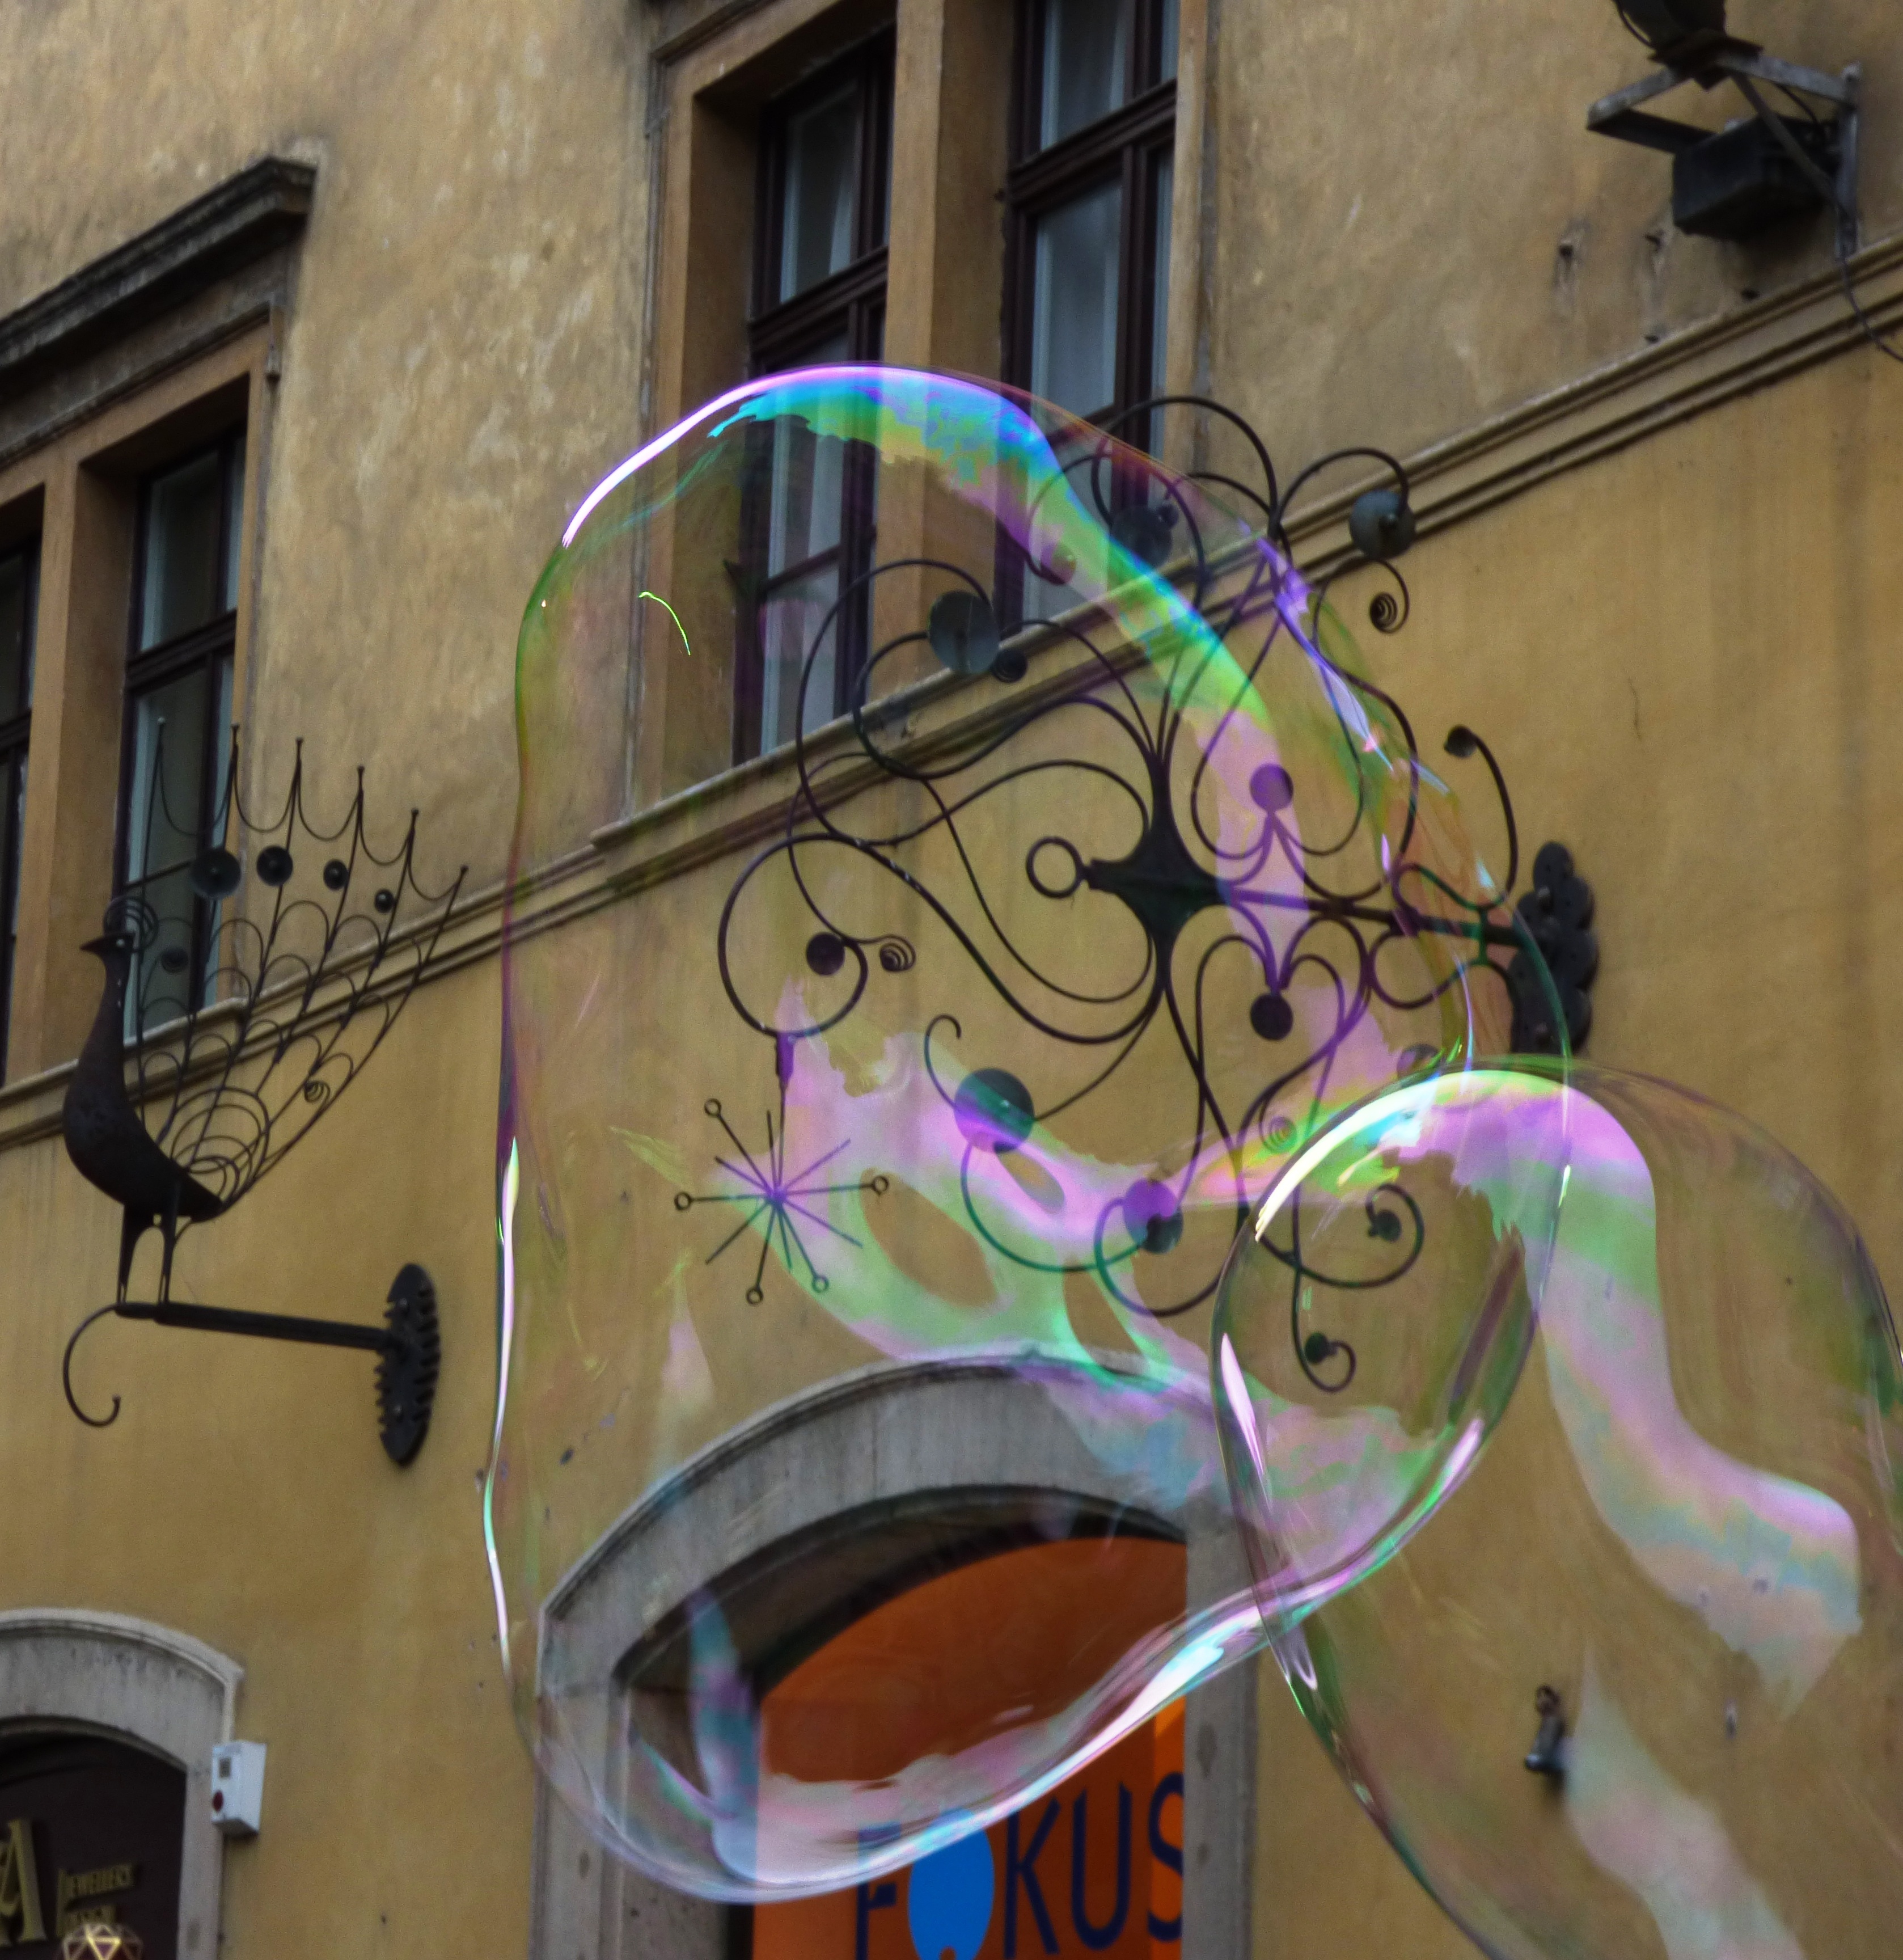
light, air, round, window, city, reflection, color, bubble, art, colors, soap, bubbles, reflex, let, spherical, the delicacy, soap bubbles